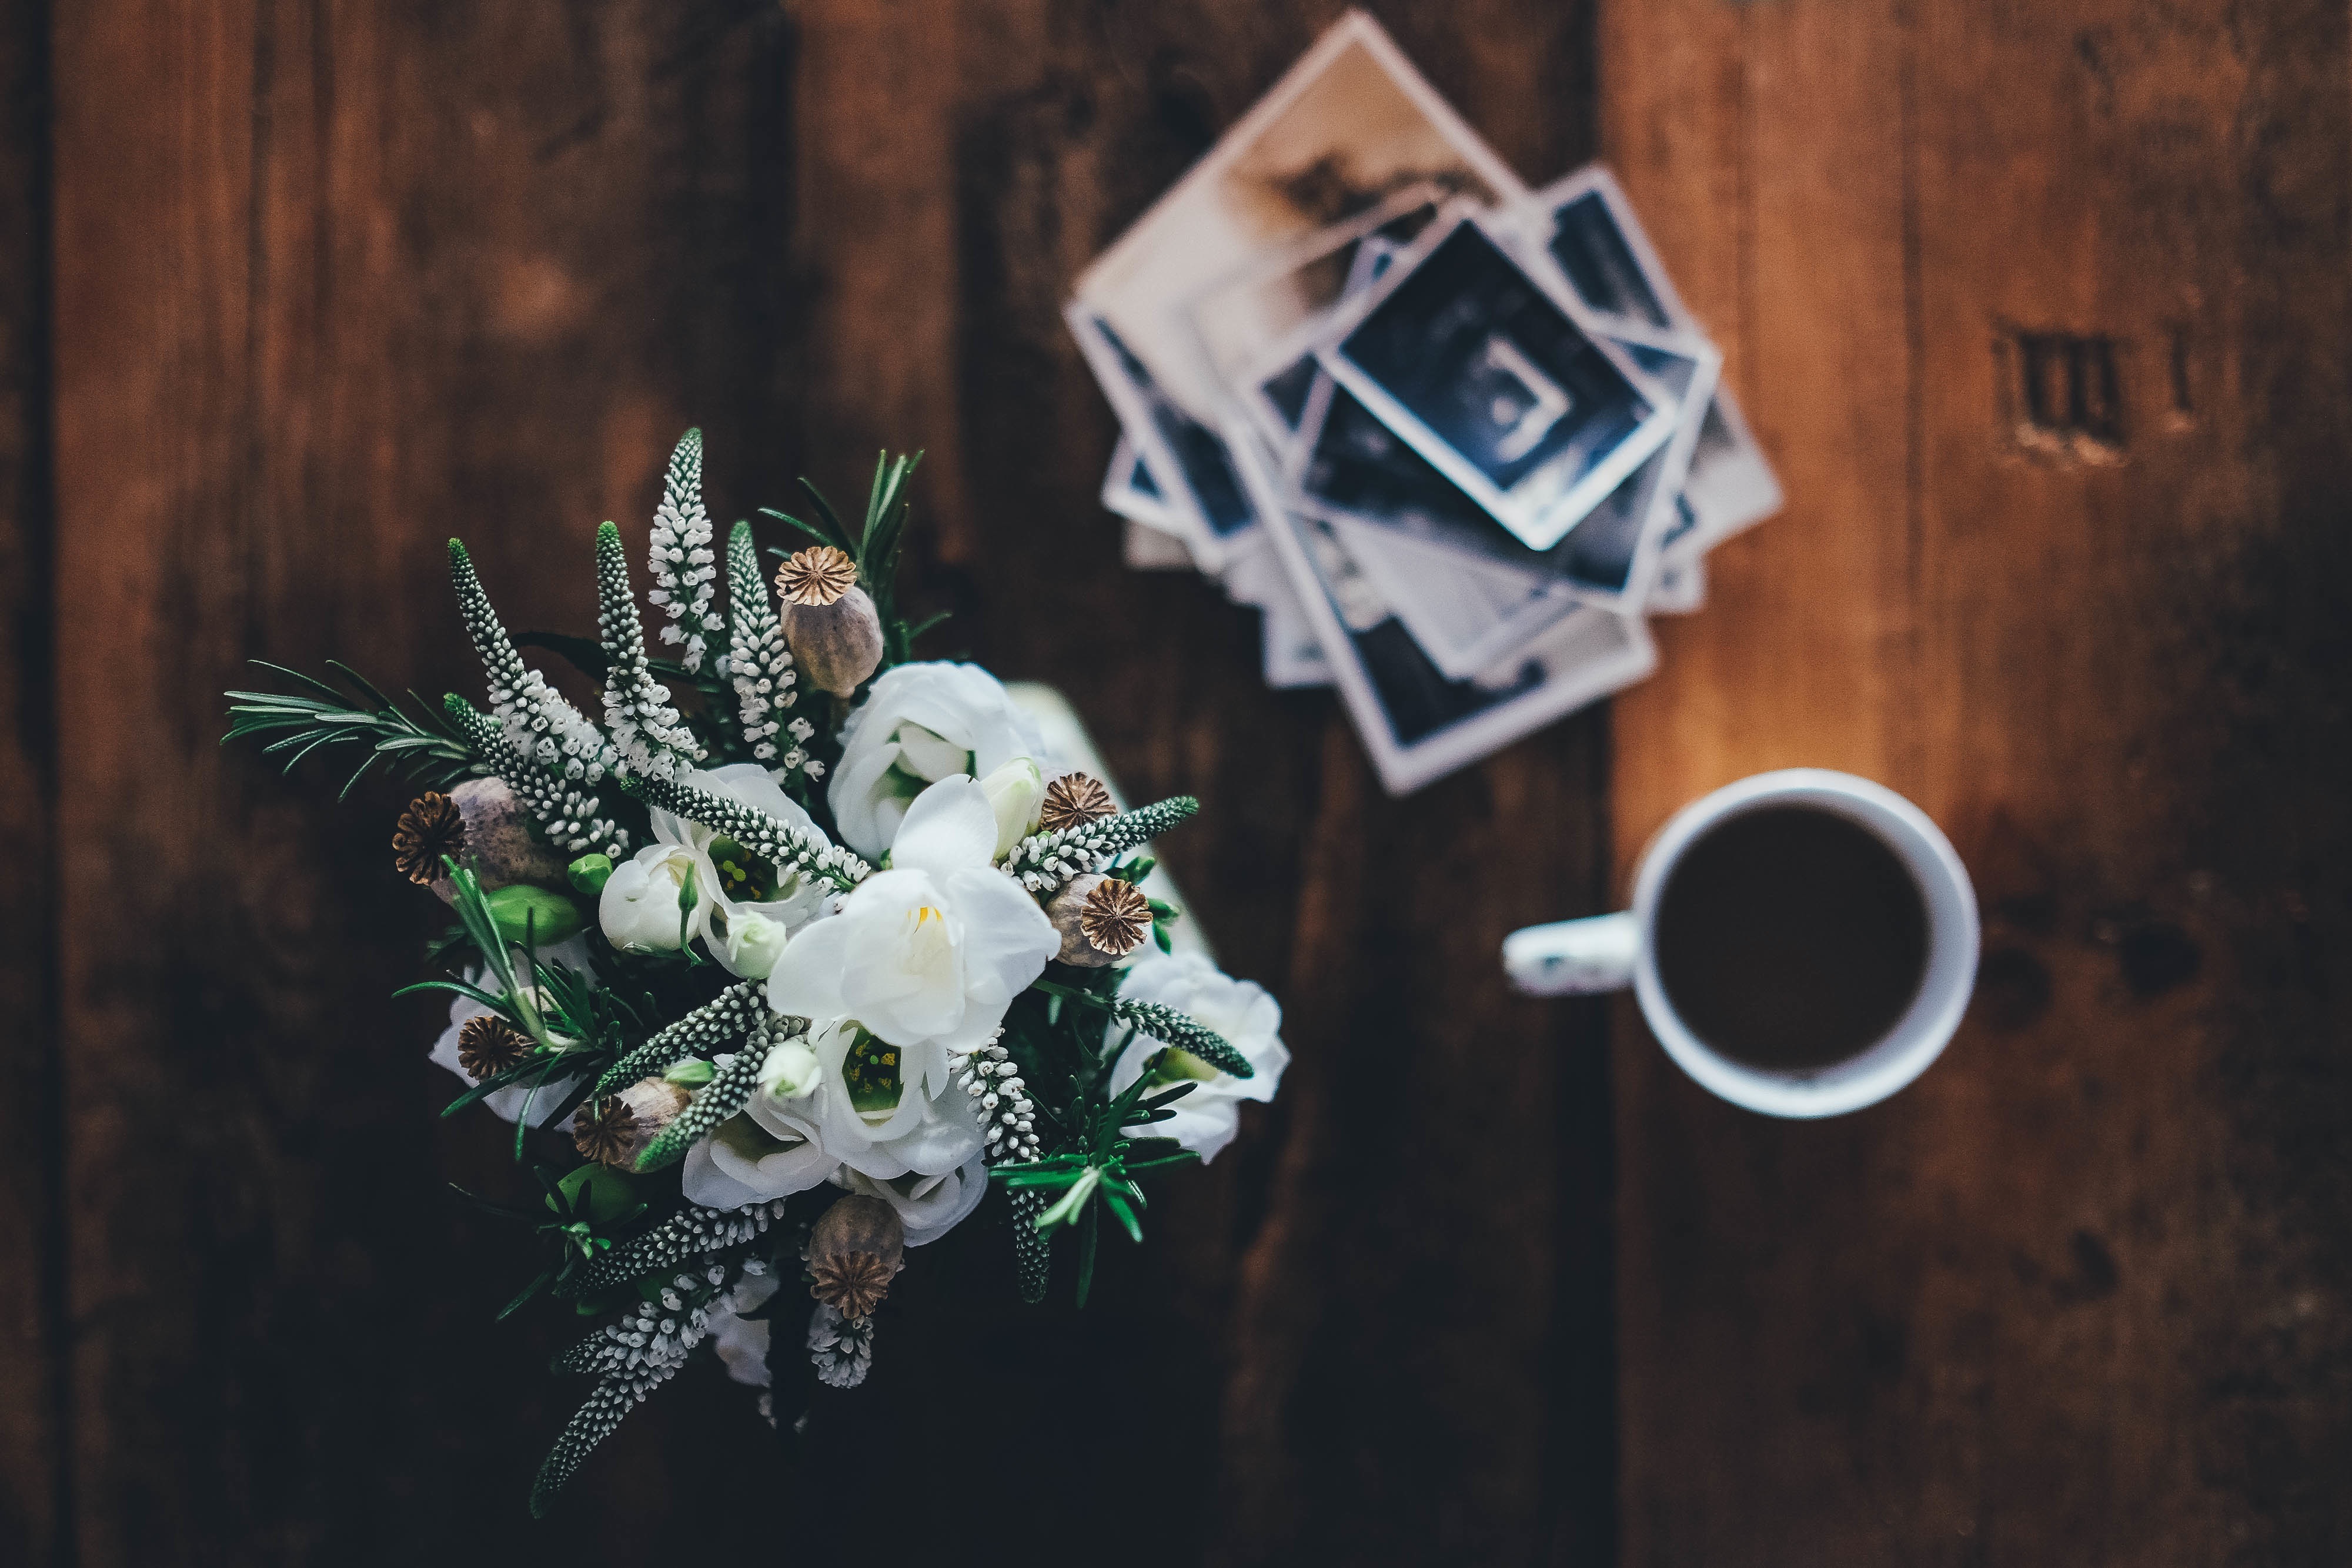
white, photography, flower, spring, still life, painting, art, photograph, blurry, vague, fuzzy, still life photography, unclear, imprecise